Perception

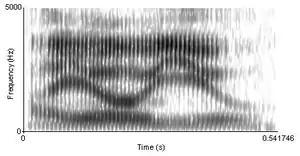
Though the phrase "I owe you" can be heard as three distinct words, a spectrogram reveals no clear boundaries.

"Speech perception" is the process by which spoken language is heard, interpreted and understood. Research in this field seeks to understand how human listeners recognize the sound of speech (or "phonetics") and use such information to understand spoken language.